Byzantine North Africa

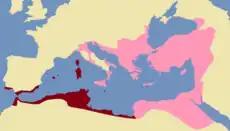
Dark red: possible extension of Byzantine rule in the Maghreb at the close of the 6. century, assuming that territories of the Altava kingdom were actually conquered.

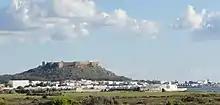
Clupea, allegedly the last fortress held by the Byzantines after the Arab conquest of Carthage, modified during Ottoman rule.

The years of peace ended in 569/570 when there was a conflict with the Kingdom of Altava – which had previously probably expanded together with the Eastern Roman Empire at the expense of the other small states. At this point it comprised mostly the Mauretania Caesariensis with the exception of the Byzantine coastal strip to the east, making it the most important and largest of the Roman-Berber states.